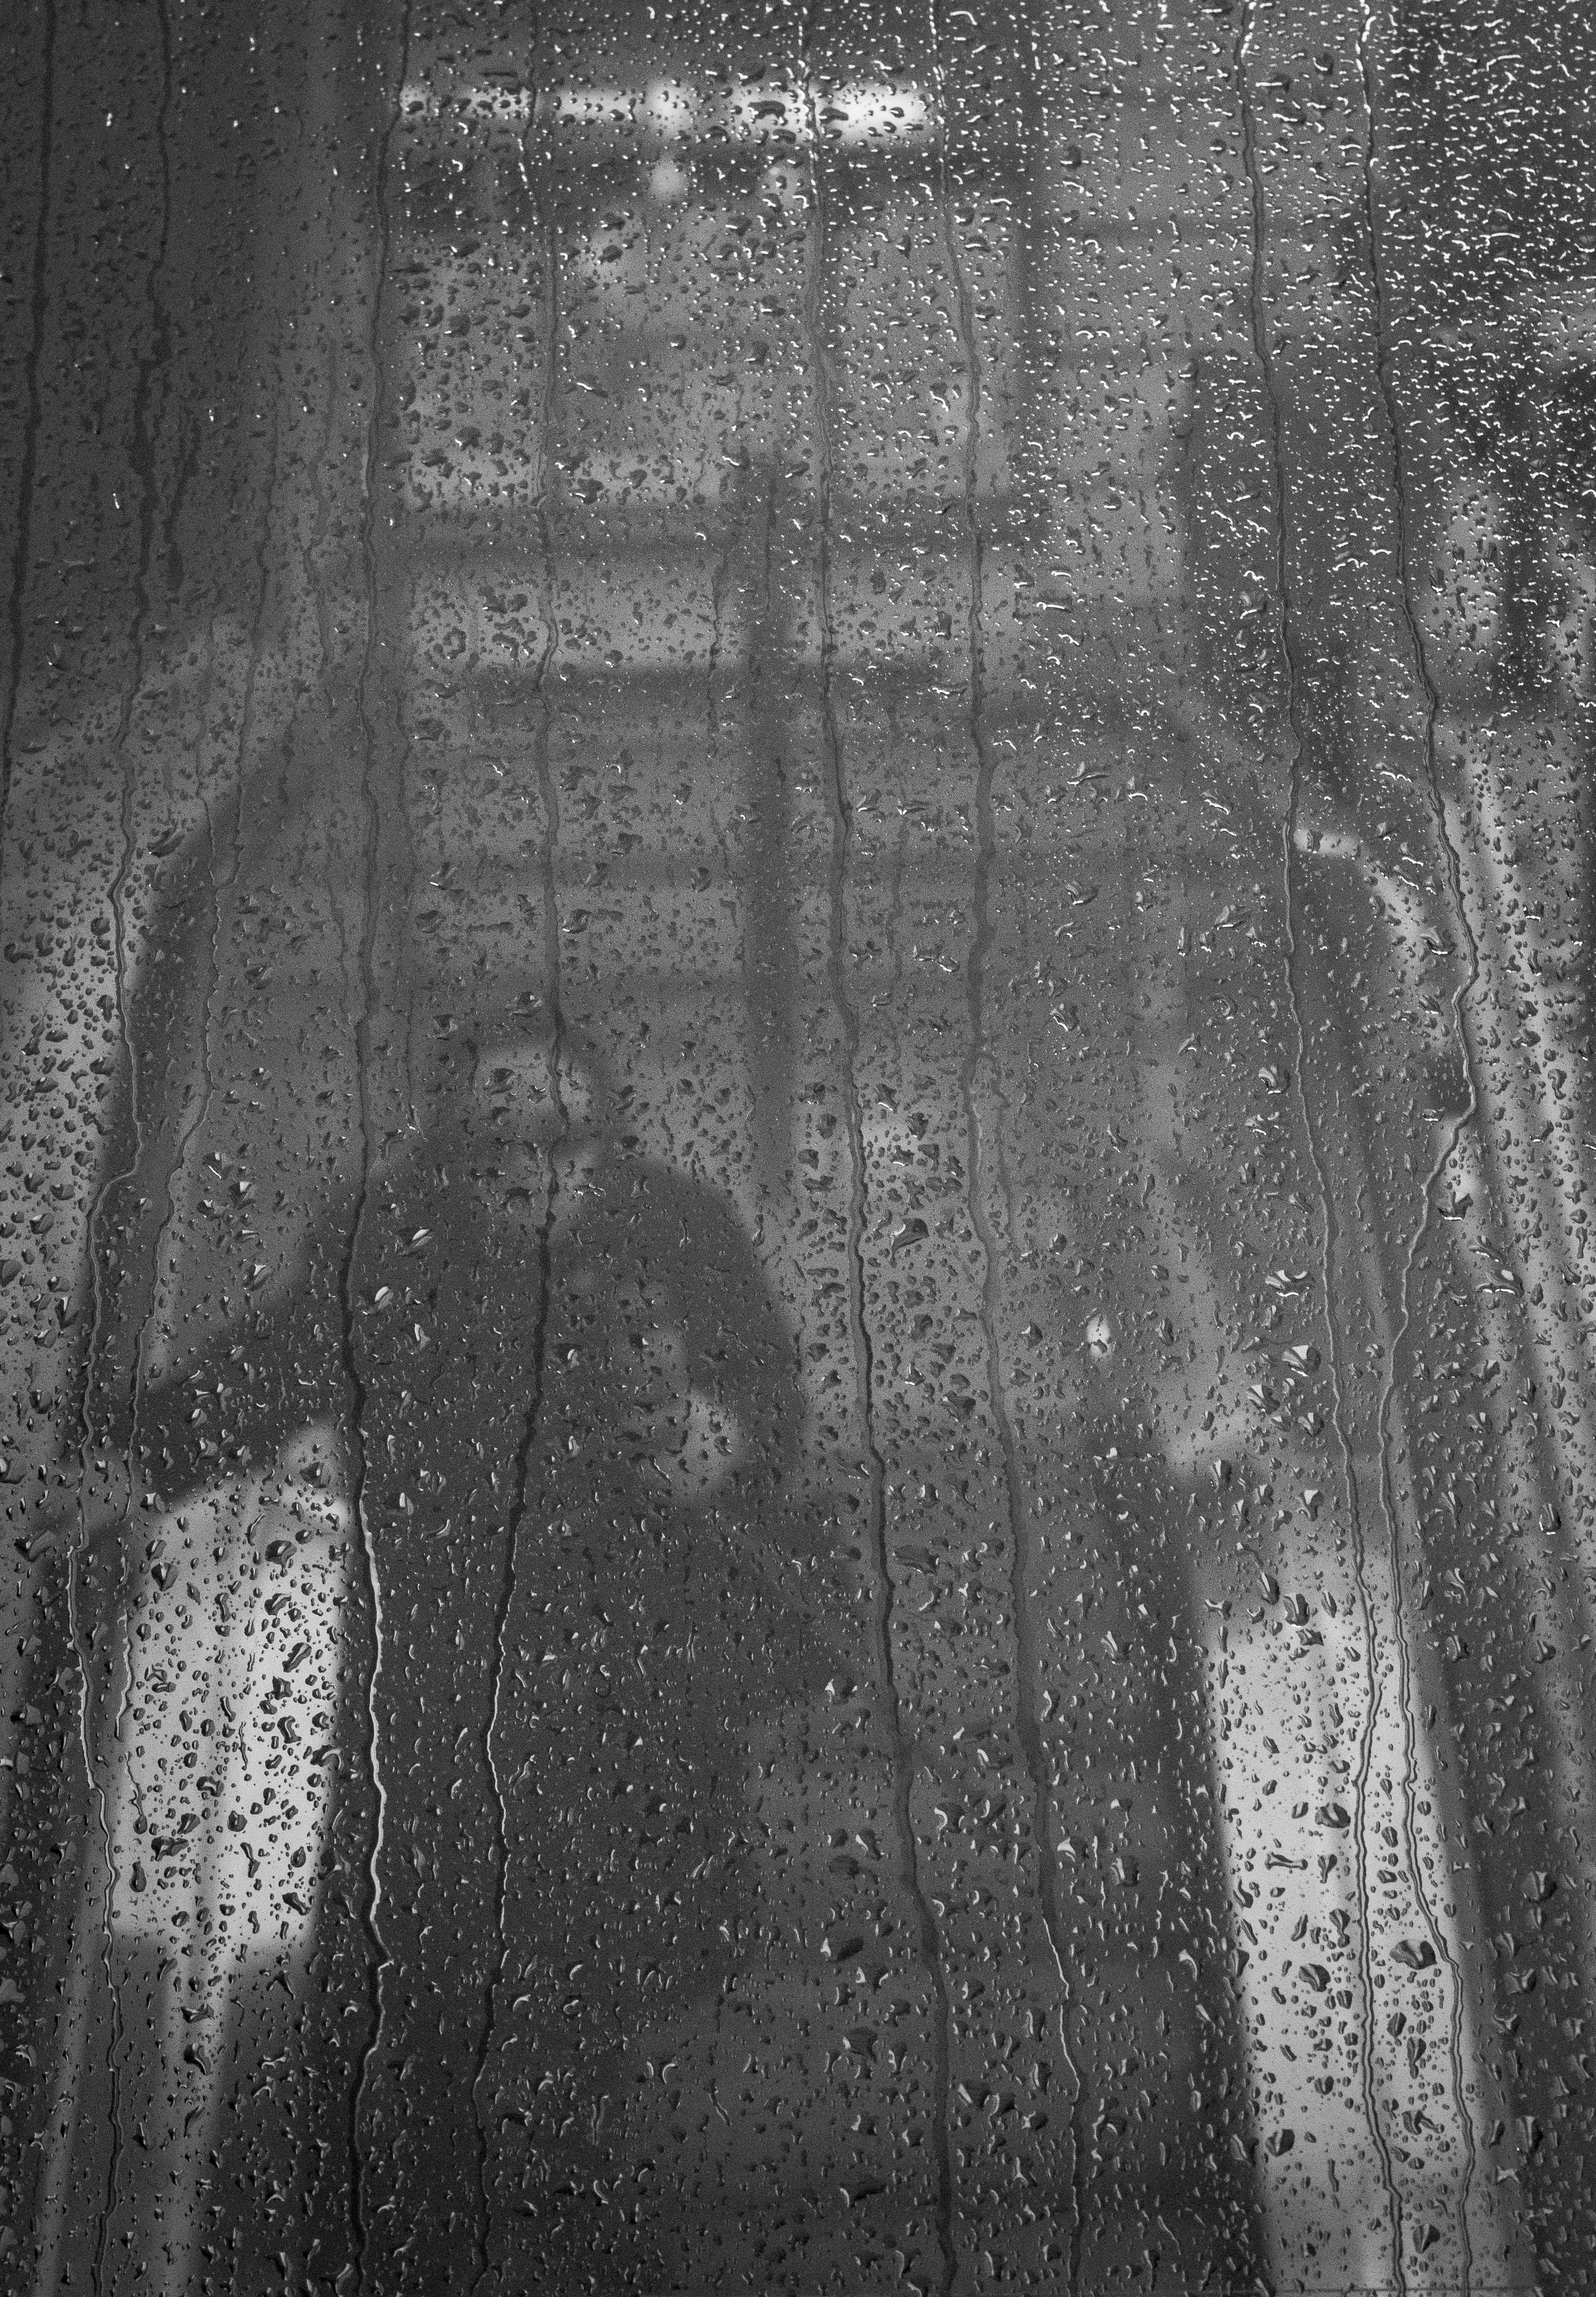
snow, black and white, woman, white, street, photography, texture, rain, window, old, city, urban, escalator, underground, dslr, weather, human, darkness, black, monochrome, candid, art, drops, faceless, germany, down, sony, bavaria, fine, streetscene, alpha, ubahn, franconia, nuremberg, sonystreetphotographer, 58, element, u3, n rnberg, nosferatu, friedrichebertplatz, monochrome photography, atmospheric phenomenon